Airline

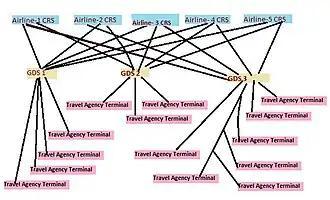
Diagram of an airline Global Distribution System

Among the first countries to have regular airlines in Latin America and the Caribbean were Bolivia with Lloyd Aéreo Boliviano, Cuba with Cubana de Aviación, Colombia with Avianca (the first airline established in the Americas), Argentina with Aerolíneas Argentinas, Chile with LAN Chile (today LATAM Airlines), Brazil with Varig, the Dominican Republic with Dominicana de Aviación, Mexico with Mexicana de Aviación, Trinidad and Tobago with BWIA West Indies Airways (today Caribbean Airlines), Venezuela with Aeropostal, Puerto Rico with Puertorriquena; and TACA based in El Salvador and representing several airlines of Central America (Costa Rica, Guatemala, Honduras and Nicaragua). All the previous airlines started regular operations well before World War II. Puerto Rican commercial airlines such as Prinair, Oceanair, Fina Air and Vieques Air Link came much after the second world war, as did several others from other countries like Mexico's Interjet and Volaris, Venezuela's Aserca Airlines and others.